Ambulocetus

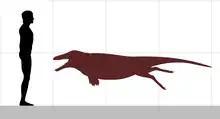
"Ambulocetus" next to a tall man

Upon description, Thewissen and colleagues suggested the holotype specimen may have weighed the same as a male South American sea lion — about — based on the size of the vertebrae, ribs, and limbs. They also estimated a length of roughly . For comparison, the holotype of "Pakicetus attocki" may have been long. In 1996, they estimated weight of "Ambulocetus", using the cross-sections of the long bones, as . Alternatively, they estimated about by using the length of the second upper and lower molars compared to trends between this length and ungulate body mass. They obtained the same result comparing the skull size to those of similarly sized carnivores. In 1998, based on vertebral size, Gingerich estimated a body mass of , similar to modern cetaceans. In 2013, Thewissen suggested that this may be an unreliable mass determinant as the vertebrae are unusually robust in "Ambulocetus".